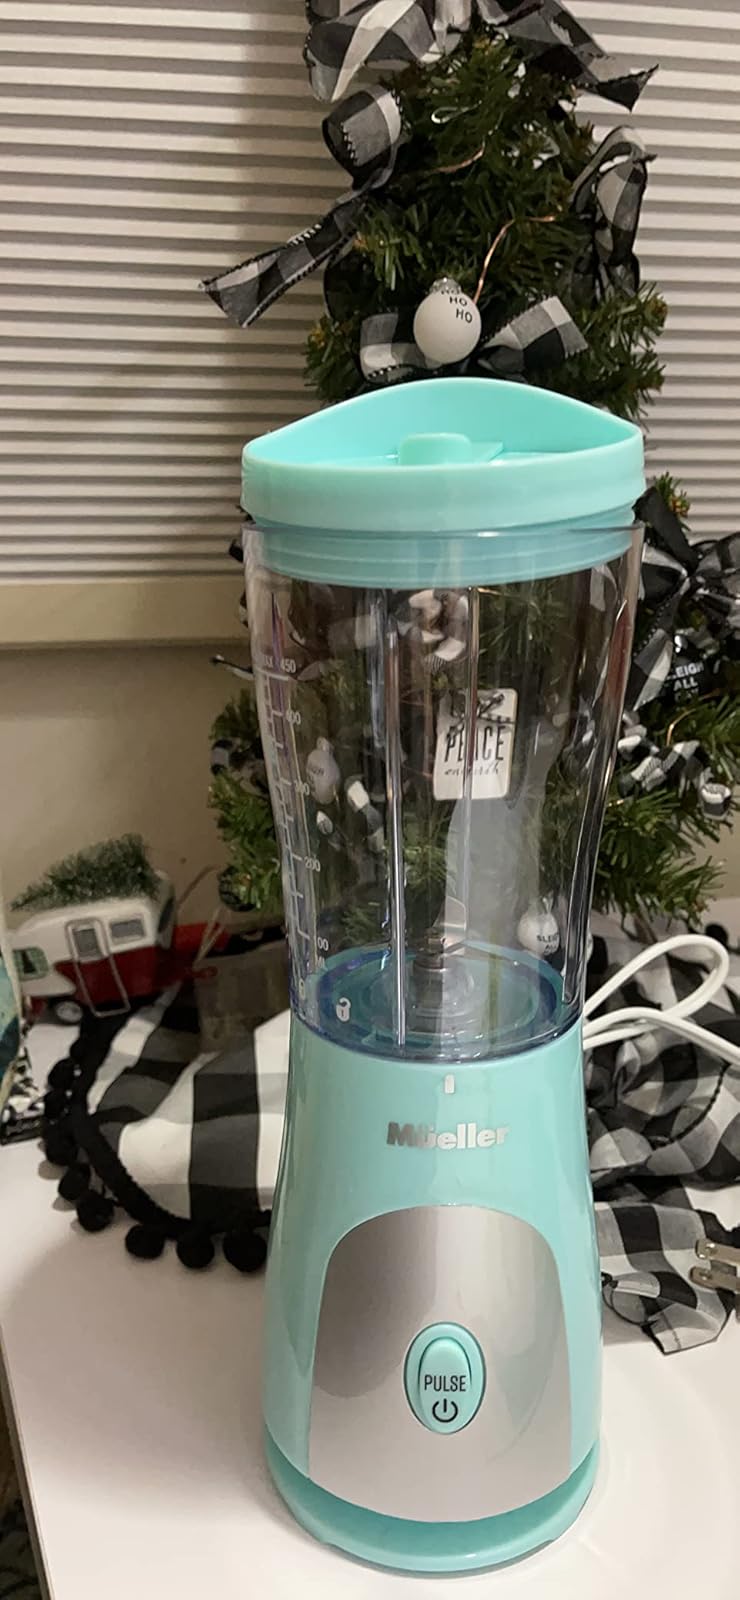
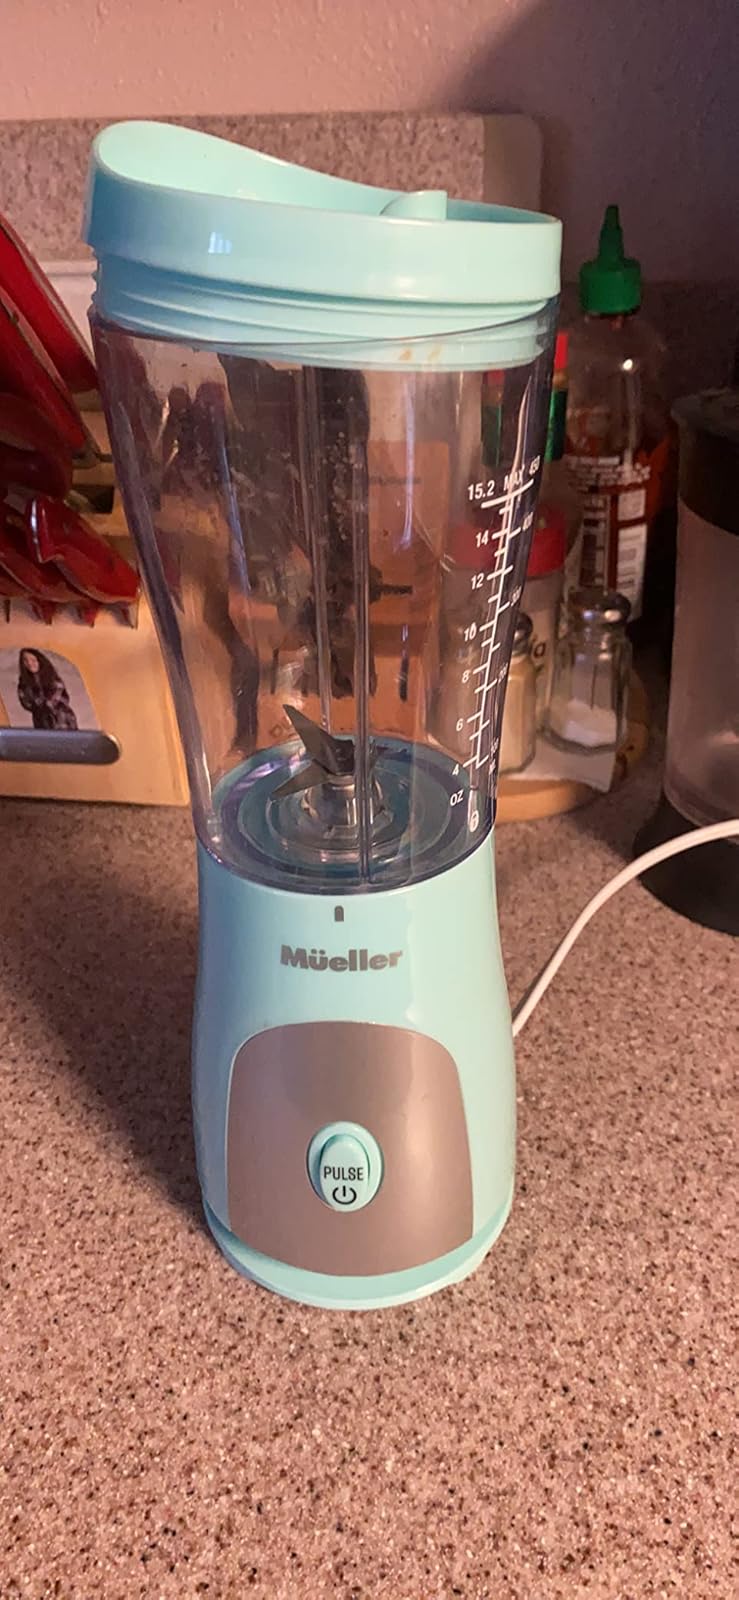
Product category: items_blender
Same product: yes